Loxton House

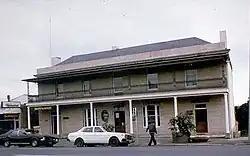

Loxton House is a heritage-listed former residence and now restaurant located at 142–144 Bridge Street, Muswellbrook in the Muswellbrook Shire local government area of New South Wales, Australia. It was built in 1838 and was added to the New South Wales State Heritage Register on 2 April 1999.